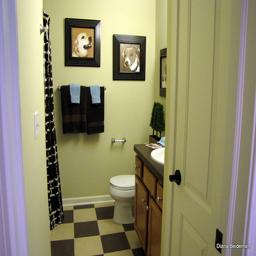
A bathroom with a checkered floor and a white toilet next to a  sink.
this bathroom has two pictures of dogs in it
A bathroom is shown with a toilet and sink.
A bathroom is neatly organized with framed dog photos on the wall.
A light green and black bathroom in a house with dog pictures on the wall